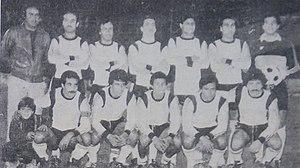
Assabah 1980